Henri Temianka

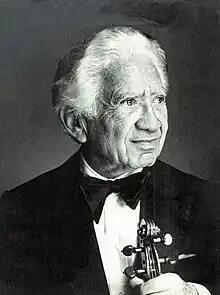
Henri Temianka

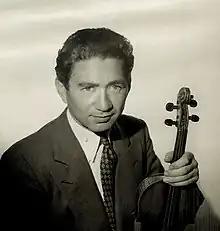
Henri Temianka, London, c.1932

Henri Temianka was born in Greenock, Scotland, to parents who were Polish emigrants. He studied violin with Carel Blitz in Rotterdam from 1915 to 1923, with Willy Hess at the National Conservatory in Berlin from 1923 to 1924, and with Jules Boucherit in Paris from 1924 to 1926. He then enrolled at the Curtis Institute of Music in Philadelphia, where he studied violin with Carl Flesch, who reported of him in 1927, "Was brought over by me. First class technical talent, somewhat sleepy personality, has still to awake." In 1928, Flesch said, "His violinistic personality is for the moment still above his human one. Life shall be his best teacher in this regard." Later he stated, "...he has made an intensive study of my method of teaching, of which I consider him the best exponent in England." In his memoirs he said, "...there was above all Henry [sic] Temianka, who did great credit to the Institute: both musically and technically, he possessed a model collection of talents." Temianka's playing was further influenced by Eugène Ysaÿe, Jacques Thibaud and Bronisław Huberman. He also studied conducting with Artur Rodziński at Curtis, and became its first graduate in 1930.